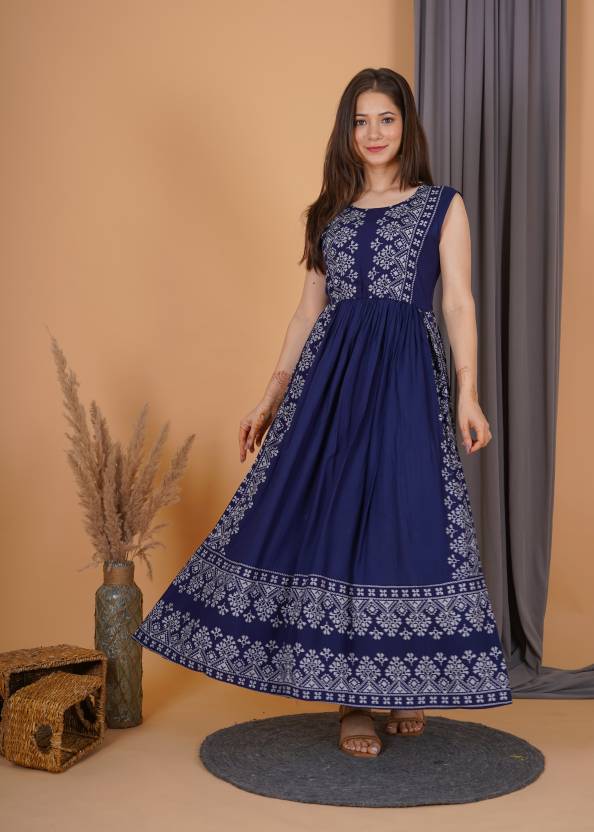
Product: Women Fit and Flare Blue Dress
Price: ₹449
Colors: Blue
Pattern: Floral Print
Description: Impress Everyone With Your Stunning Look By Wearing this gorgeous Dress. The Trendy Work & Designs Speak A Language Of Elegance And Felinity, Using The Finest Quality Fabrics And Is Trendy Fashionable As Well As Comfortable. It Is Light In Weight And Will Be Soft For Your Skin.